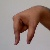
The image shows a hand gesture representing the letter 'Q' in Indian Sign Language.